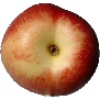
Label: Nectarine 1